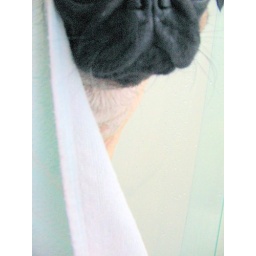
a dog in a blue towel